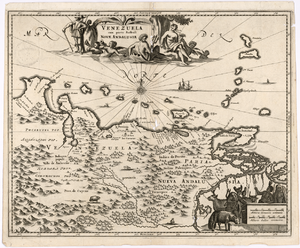
Cette carte du XVIIe